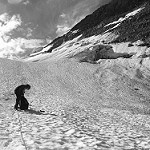
Label: B & W